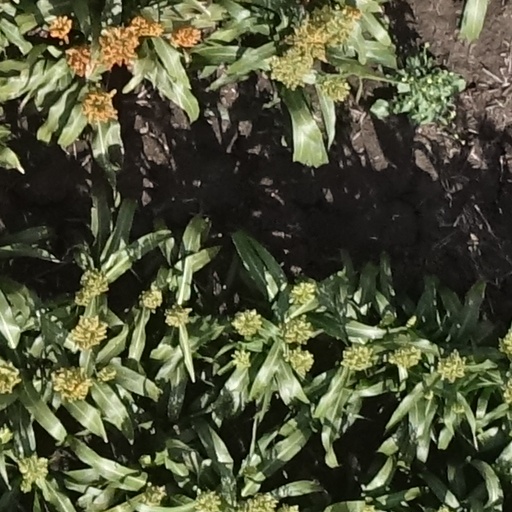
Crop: sorghum